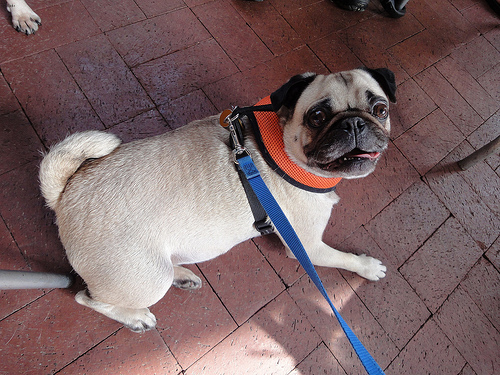
Animal: dog
Breed: pug